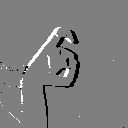
ASL letter: x